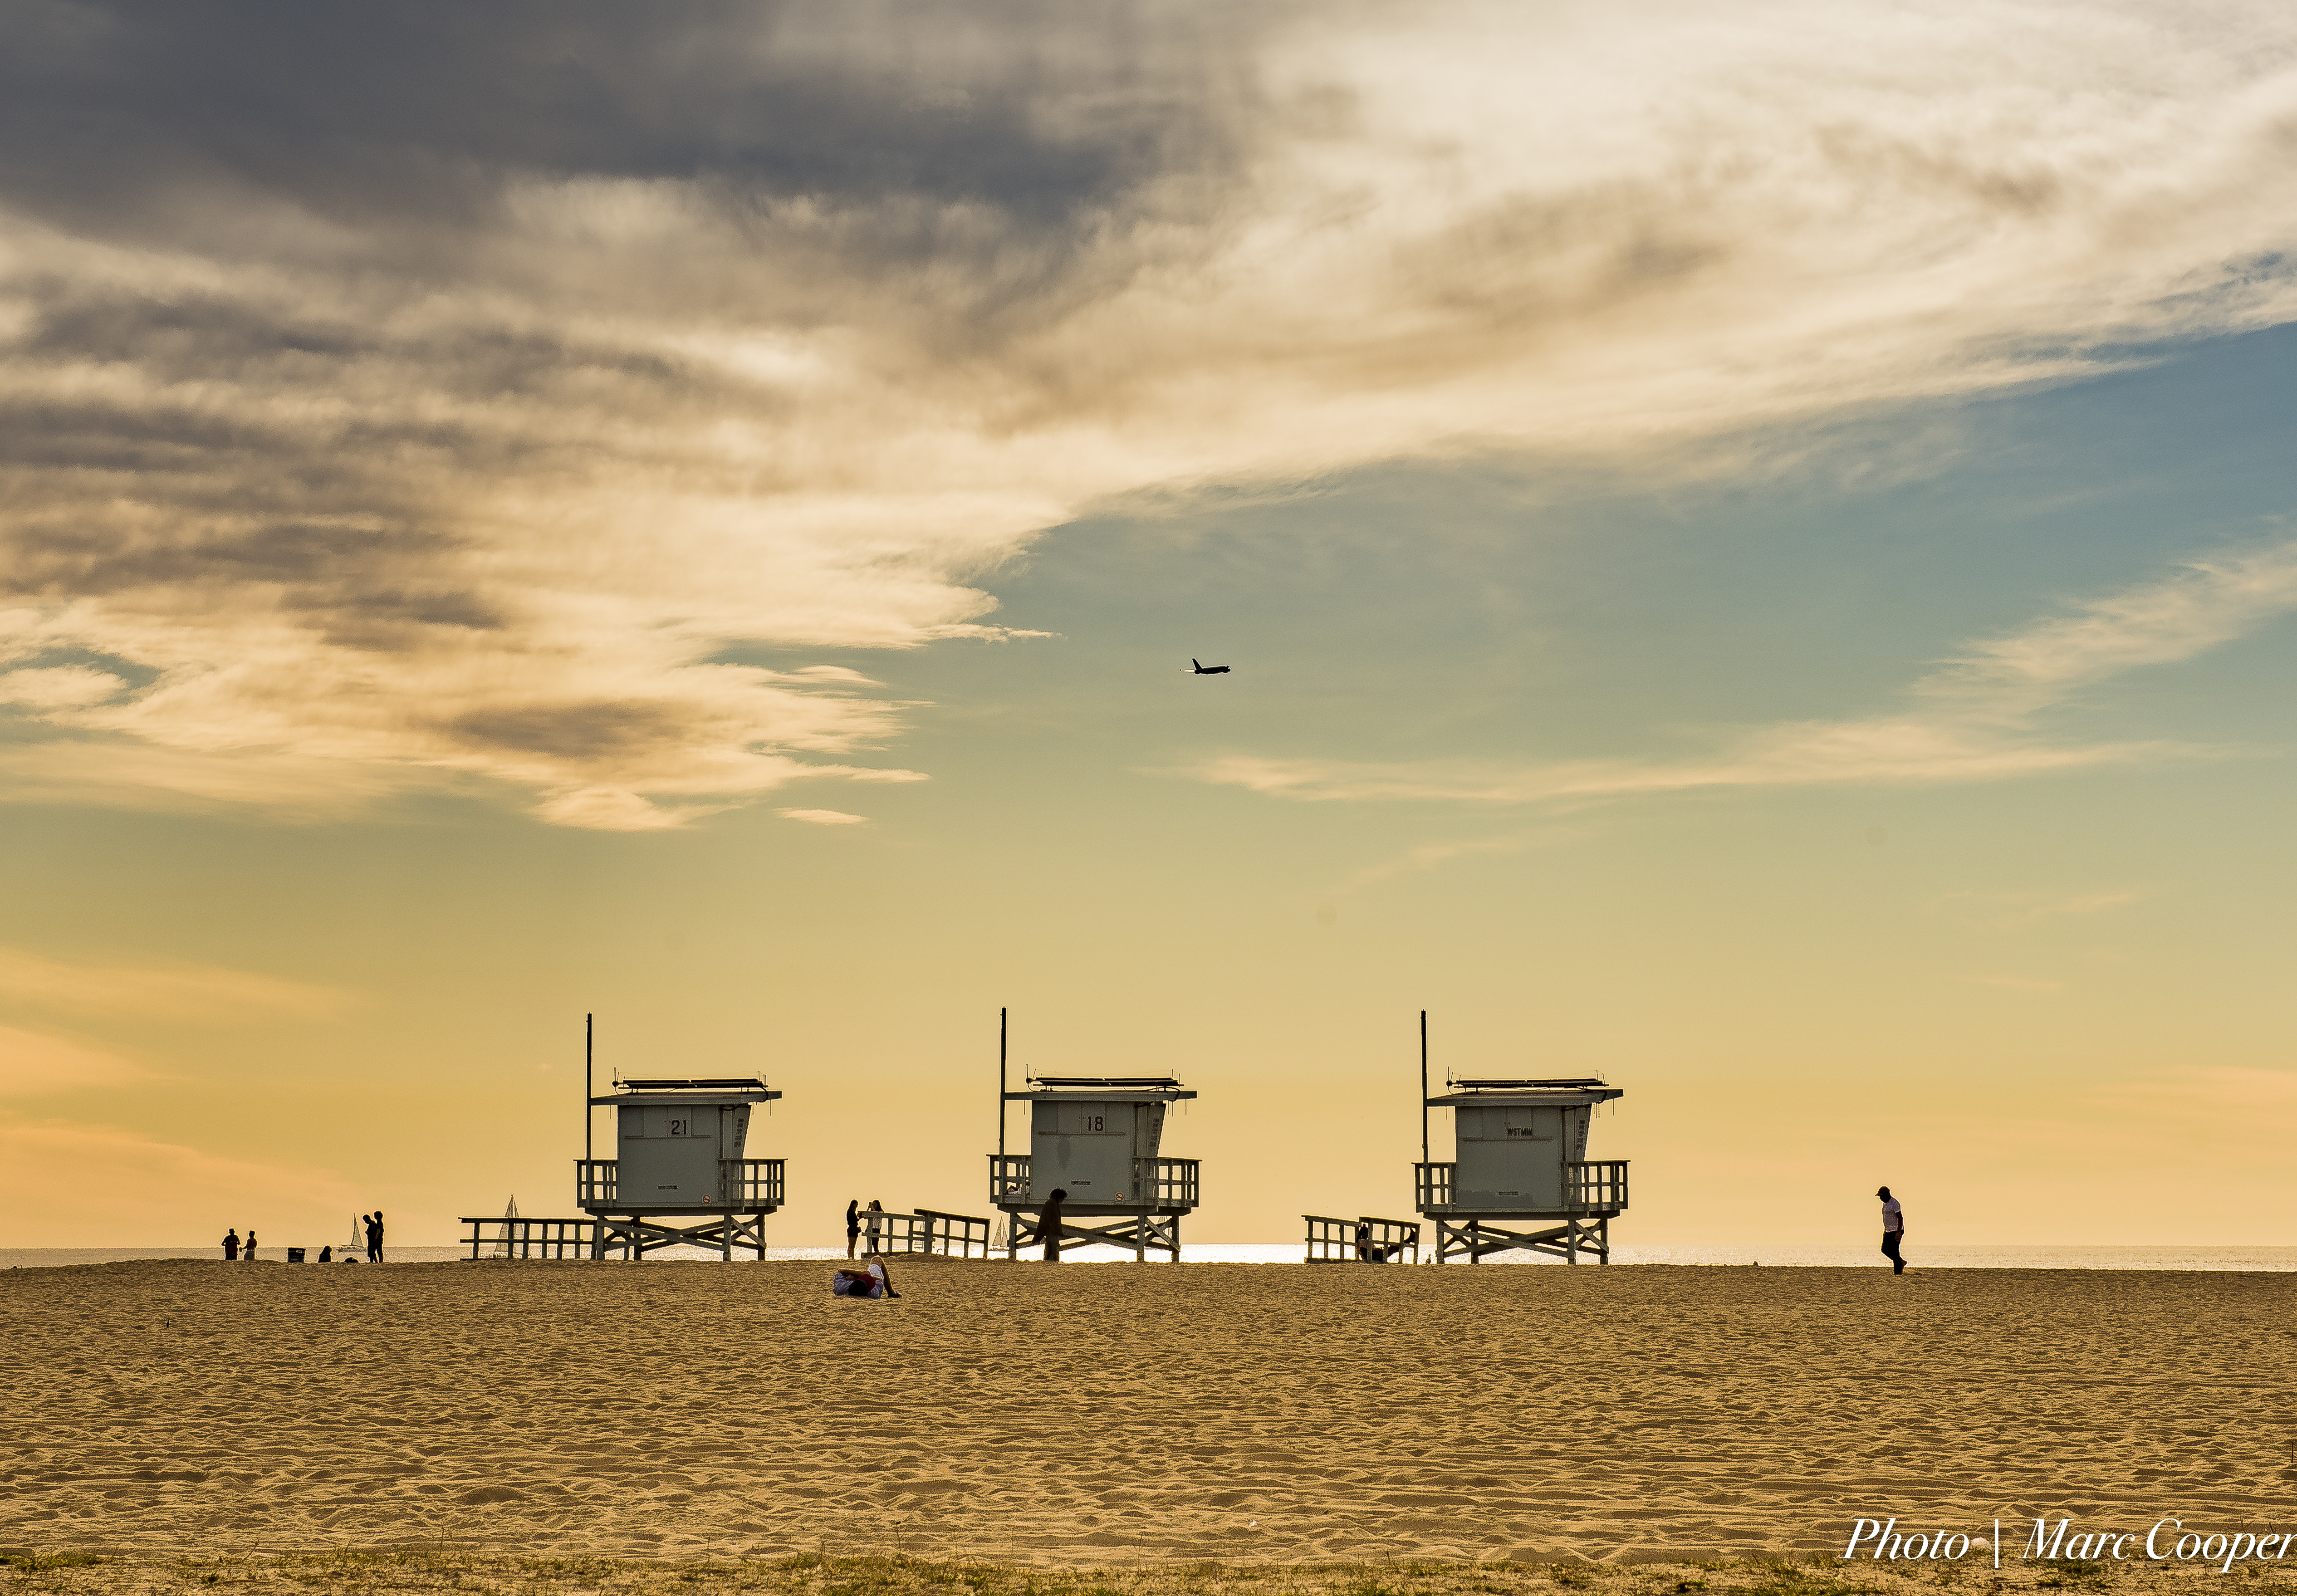
beach, landscape, sea, coast, sand, ocean, horizon, cloud, sky, boardwalk, sun, sunrise, sunset, street, field, sunlight, morning, shore, dawn, lifeguard, dusk, evening, tower, station, venice, nikon, performer, agriculture, clouds, d810, los, angeles, losangelesattractions